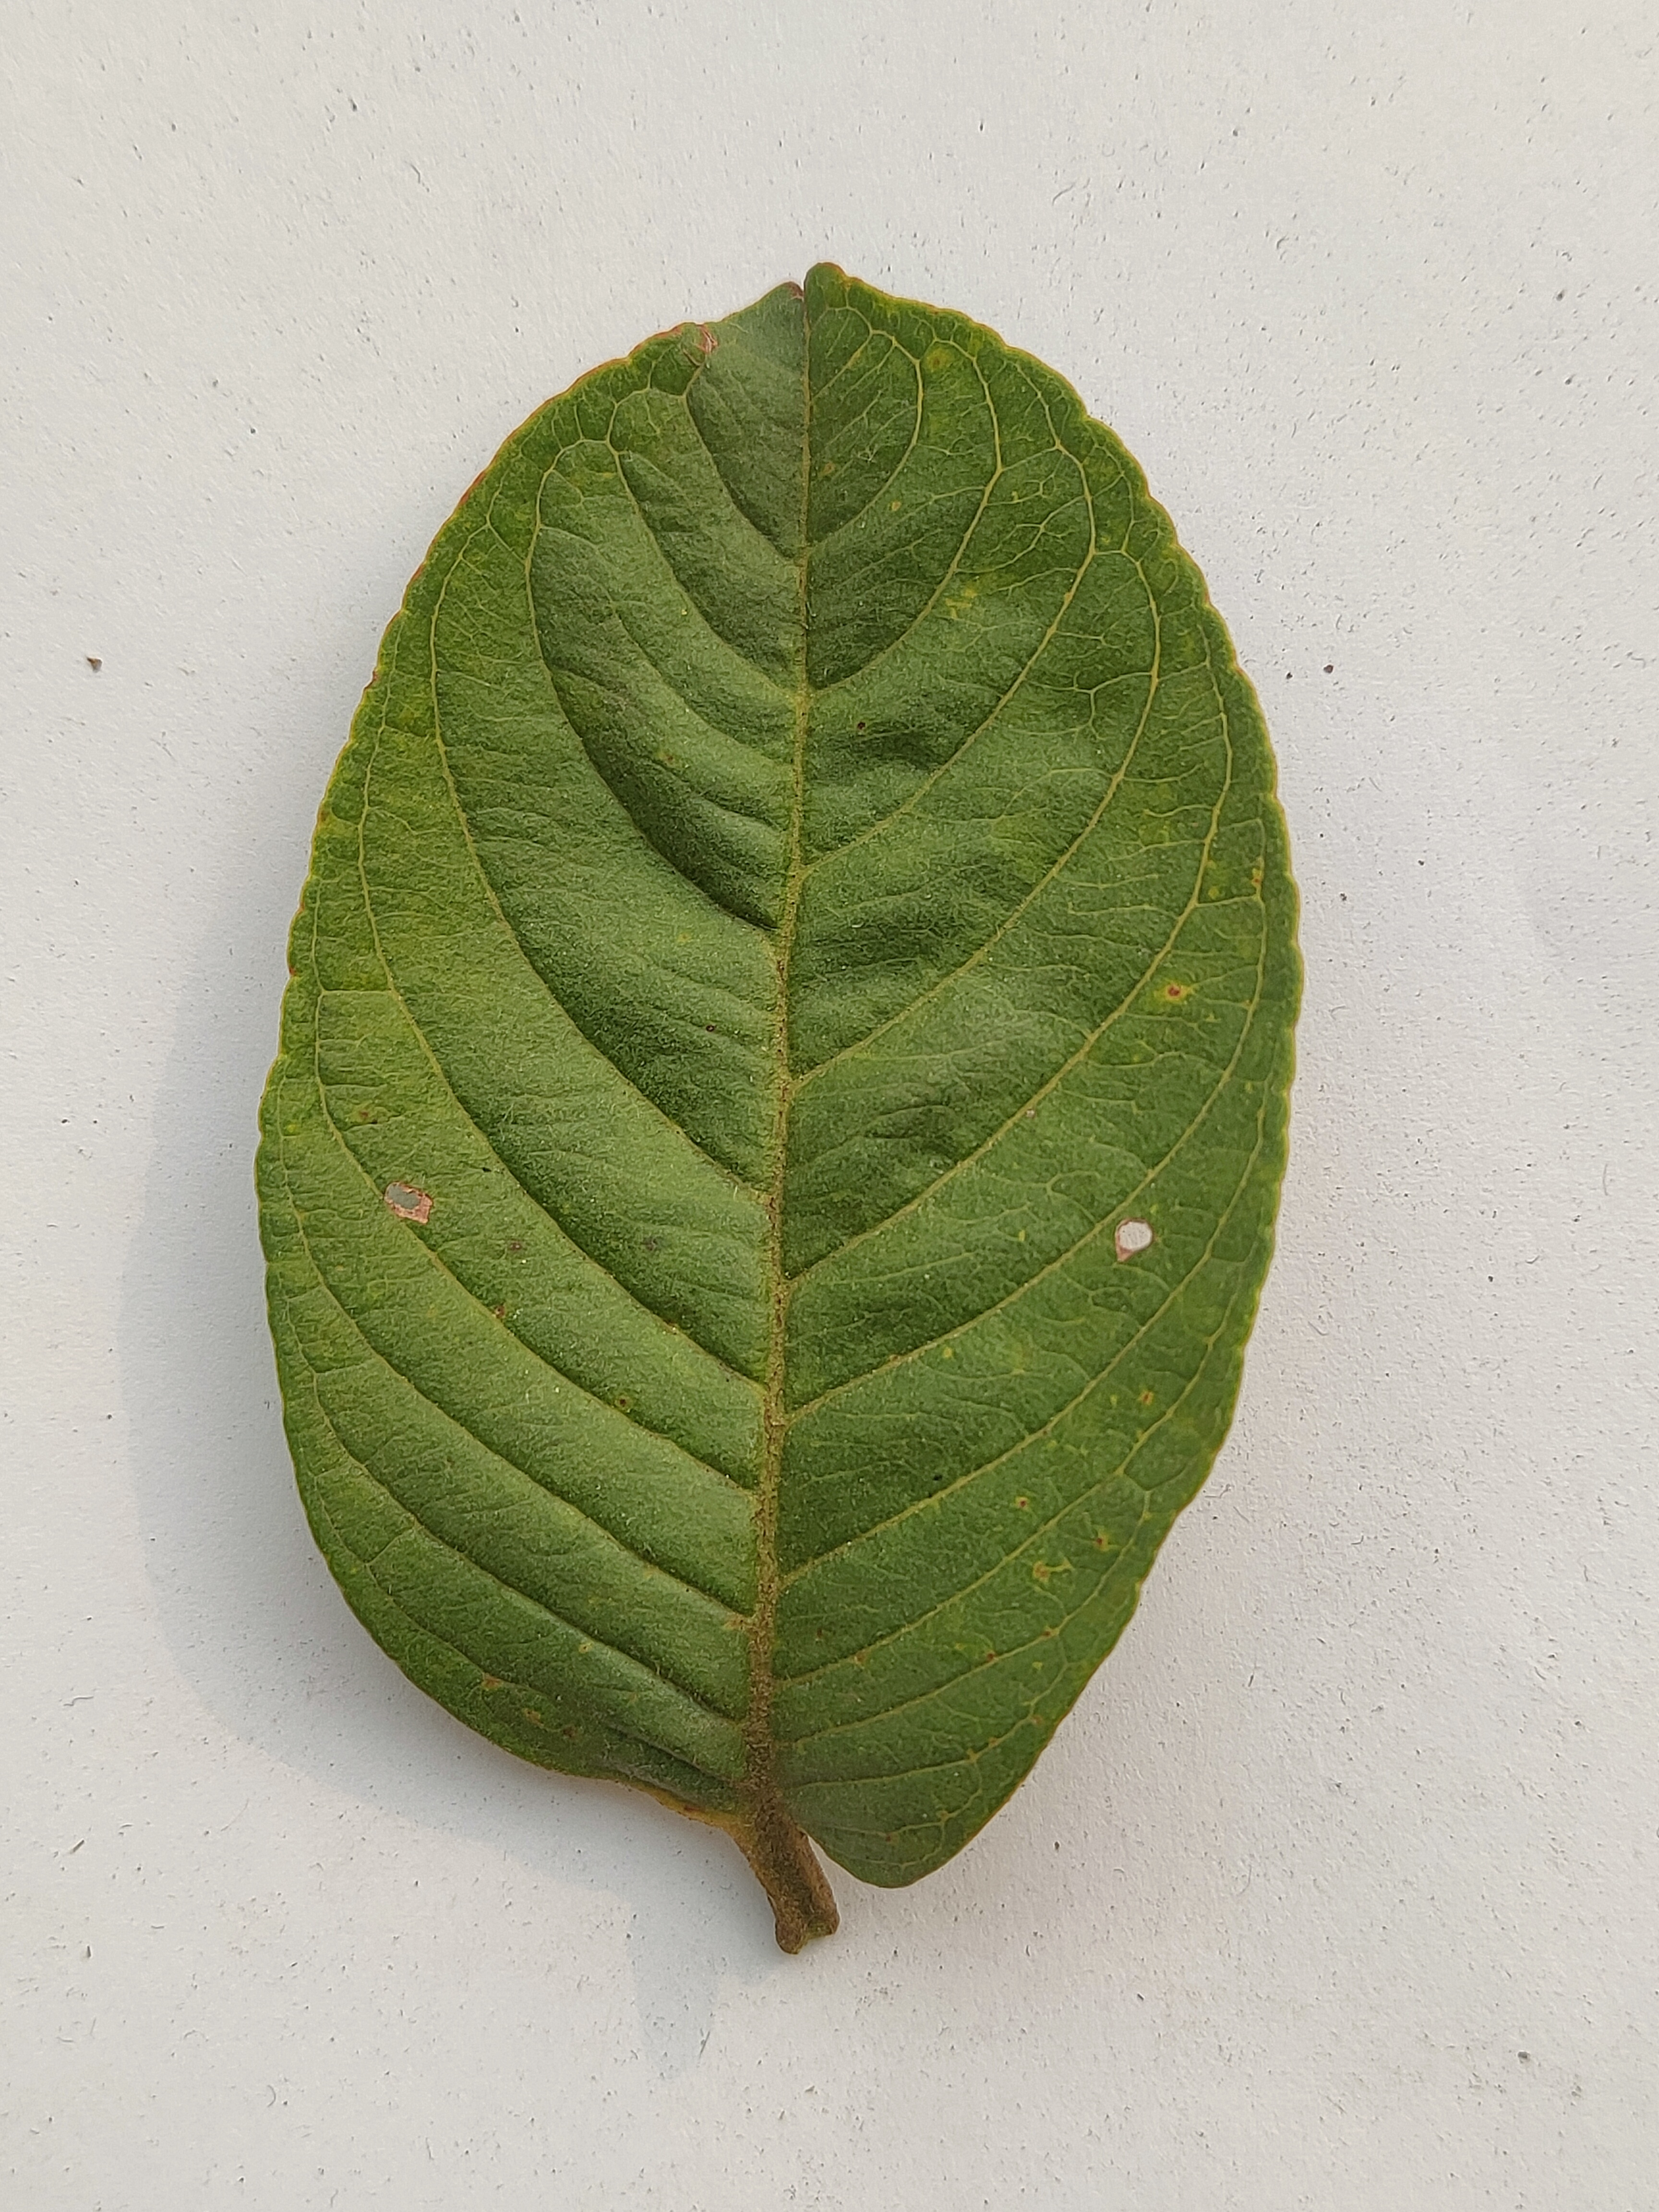
Leaf variety: Guava